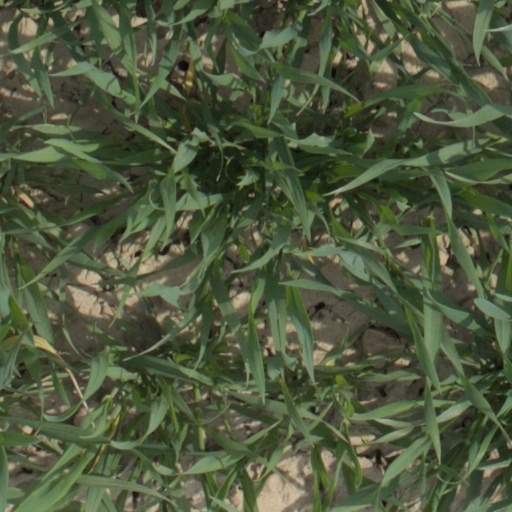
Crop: wheat